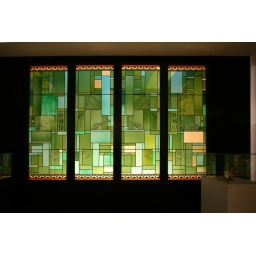
This stained glass window was apparently made in Belgium around the turn of last century. (Photo corrected for perspective.)